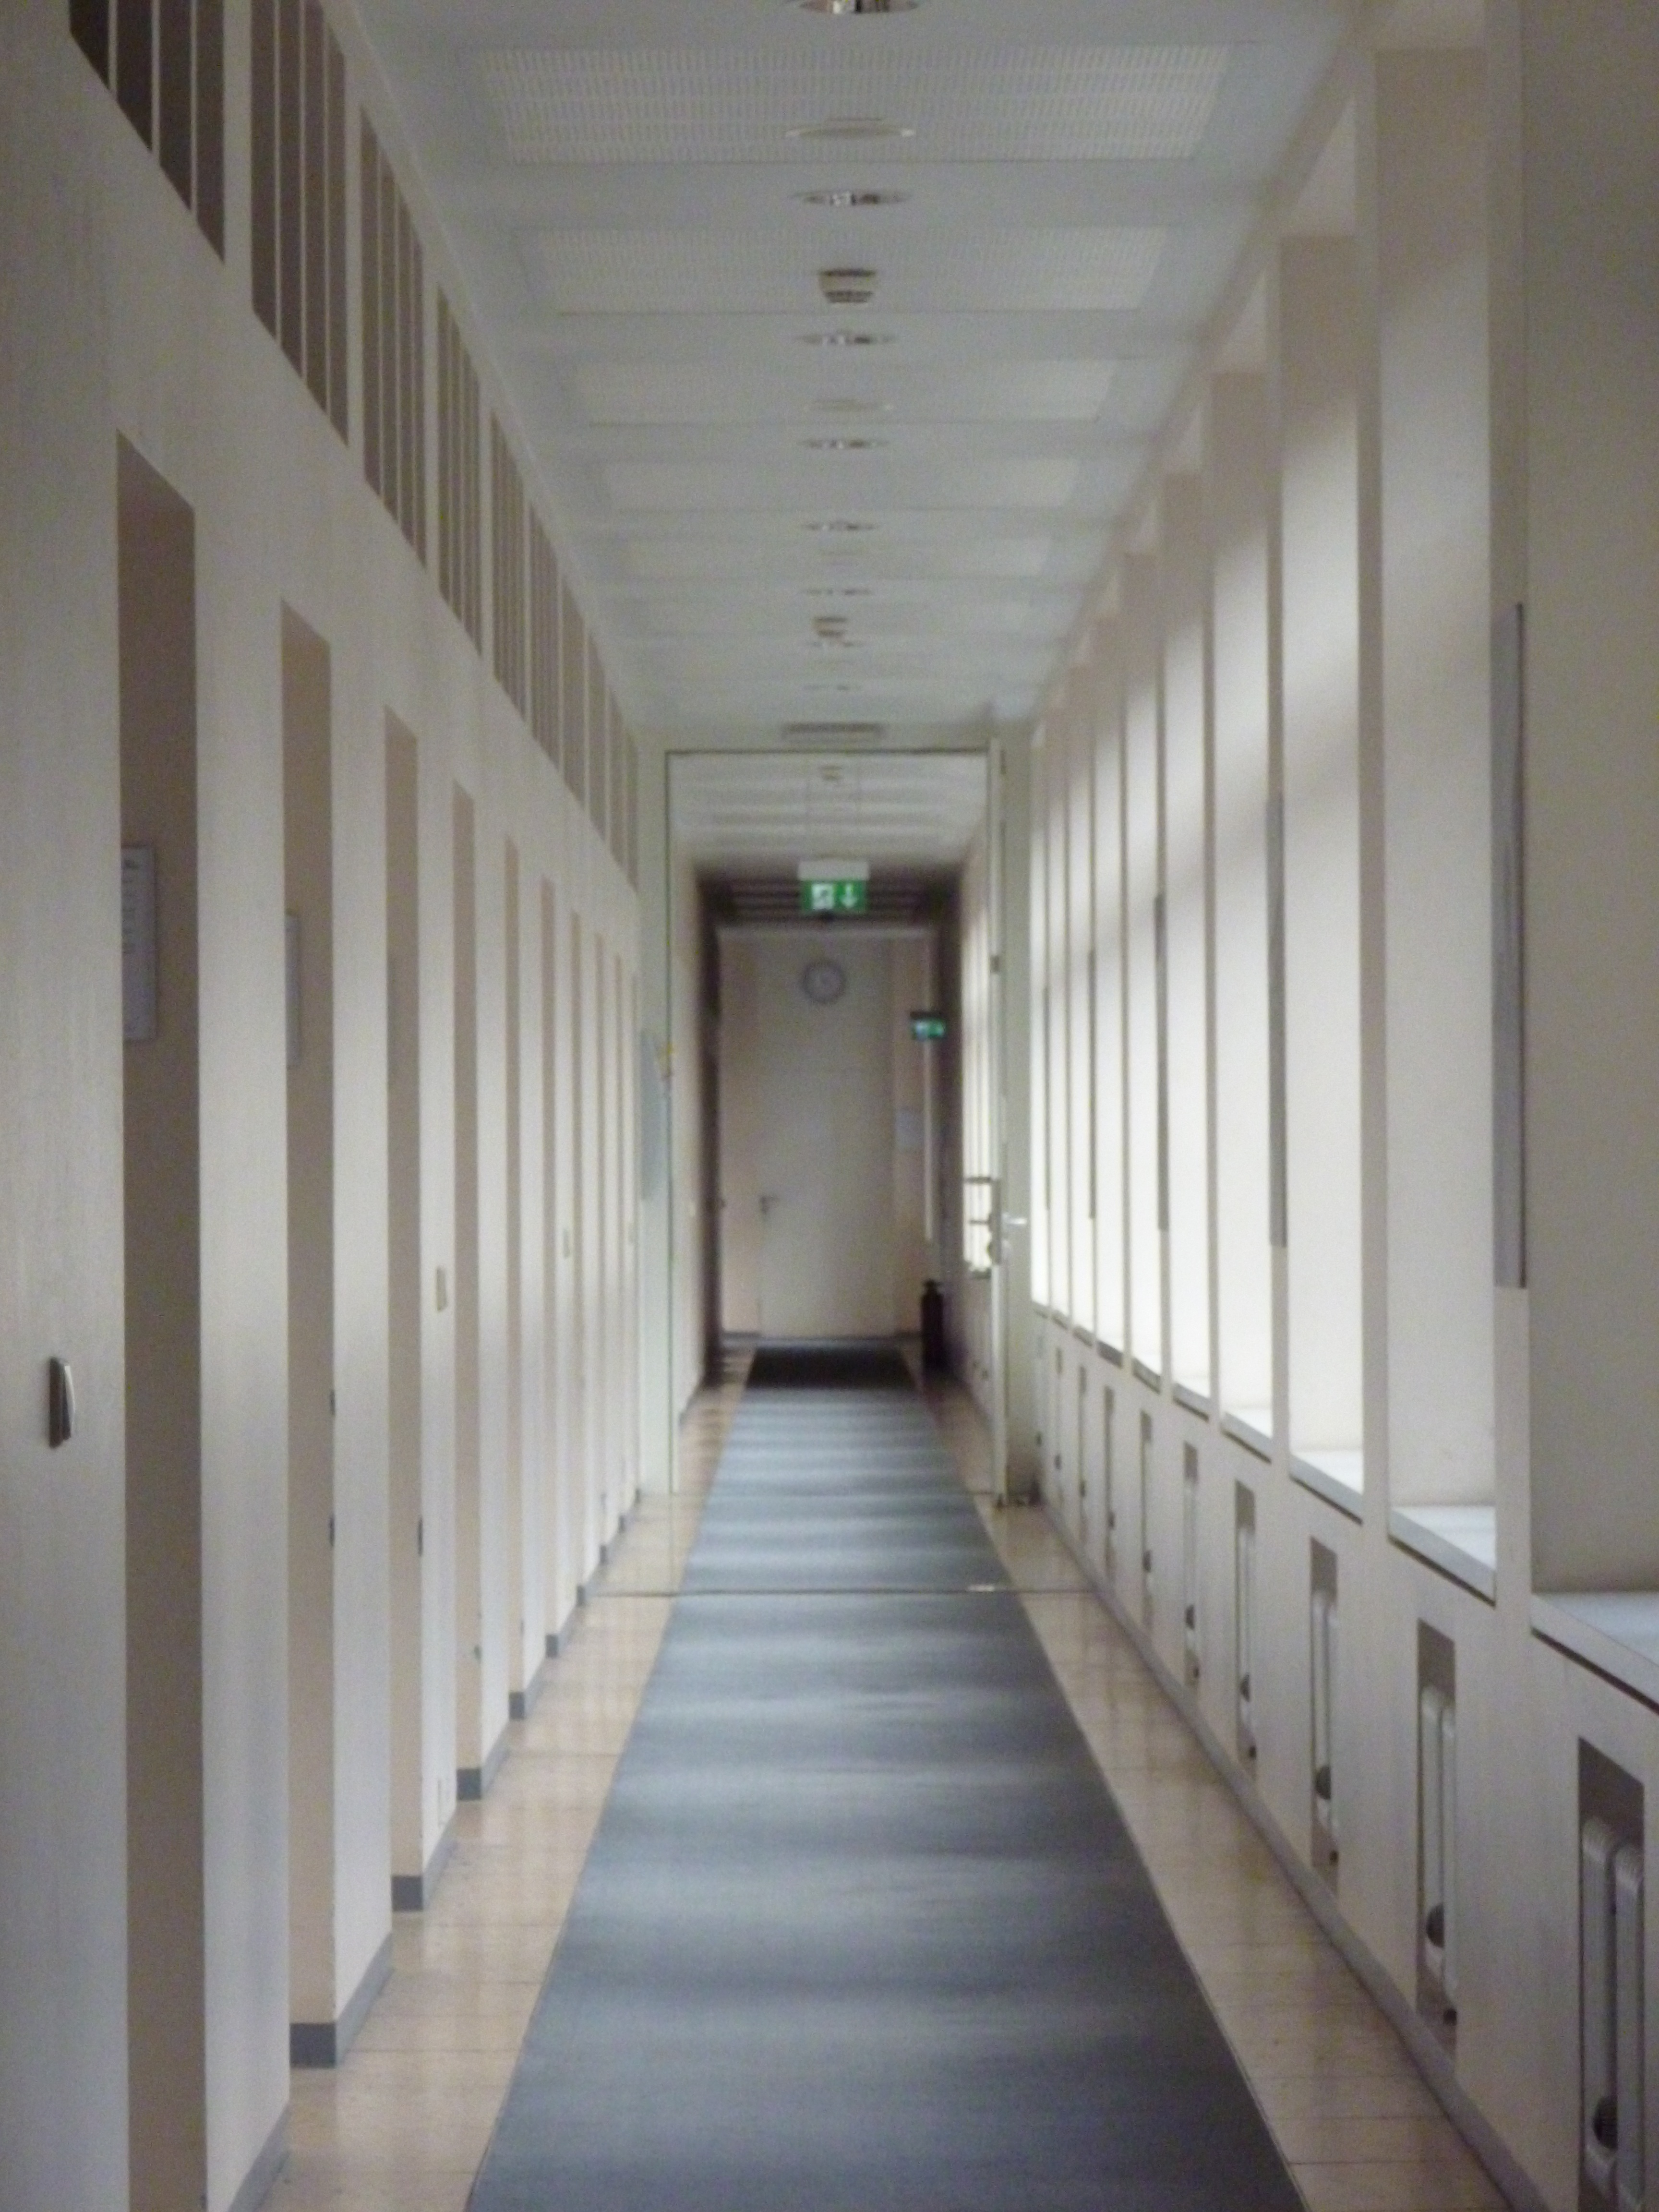
light, architecture, wood, floor, subway, ceiling, hall, room, interior design, doors, corridor